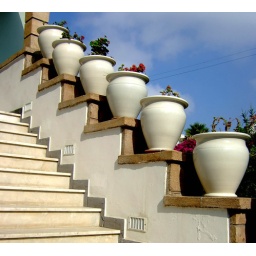
white pots in Casablanca